Veera Telangana

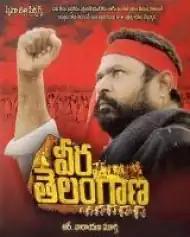

Veera Telangana is a 2010 Indian Telugu film directed by R. Narayana Murthy, based on the Telangana Movement focusing on the formation of the Andhra Mahasabha. The film's cast include R. Narayana Murthy, Vijayaranga Raju.